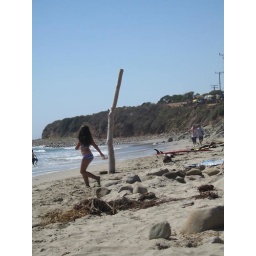
standing upright in the sand